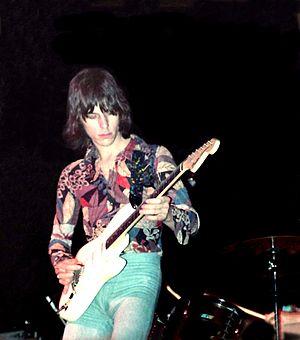
Beck, Bogert and Appice est un trio de hard rock composé par le guitariste britannique Jeff Beck, et la section rythmique des groupes américains Vanilla Fudge et Cactus.